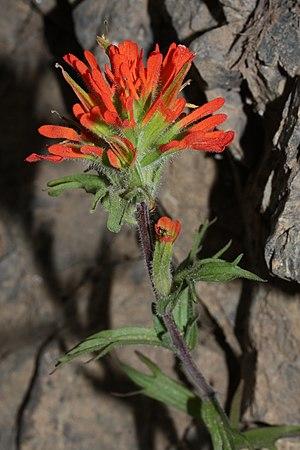
Castilleja hispida ssp. hispida, Parc national Olympique.